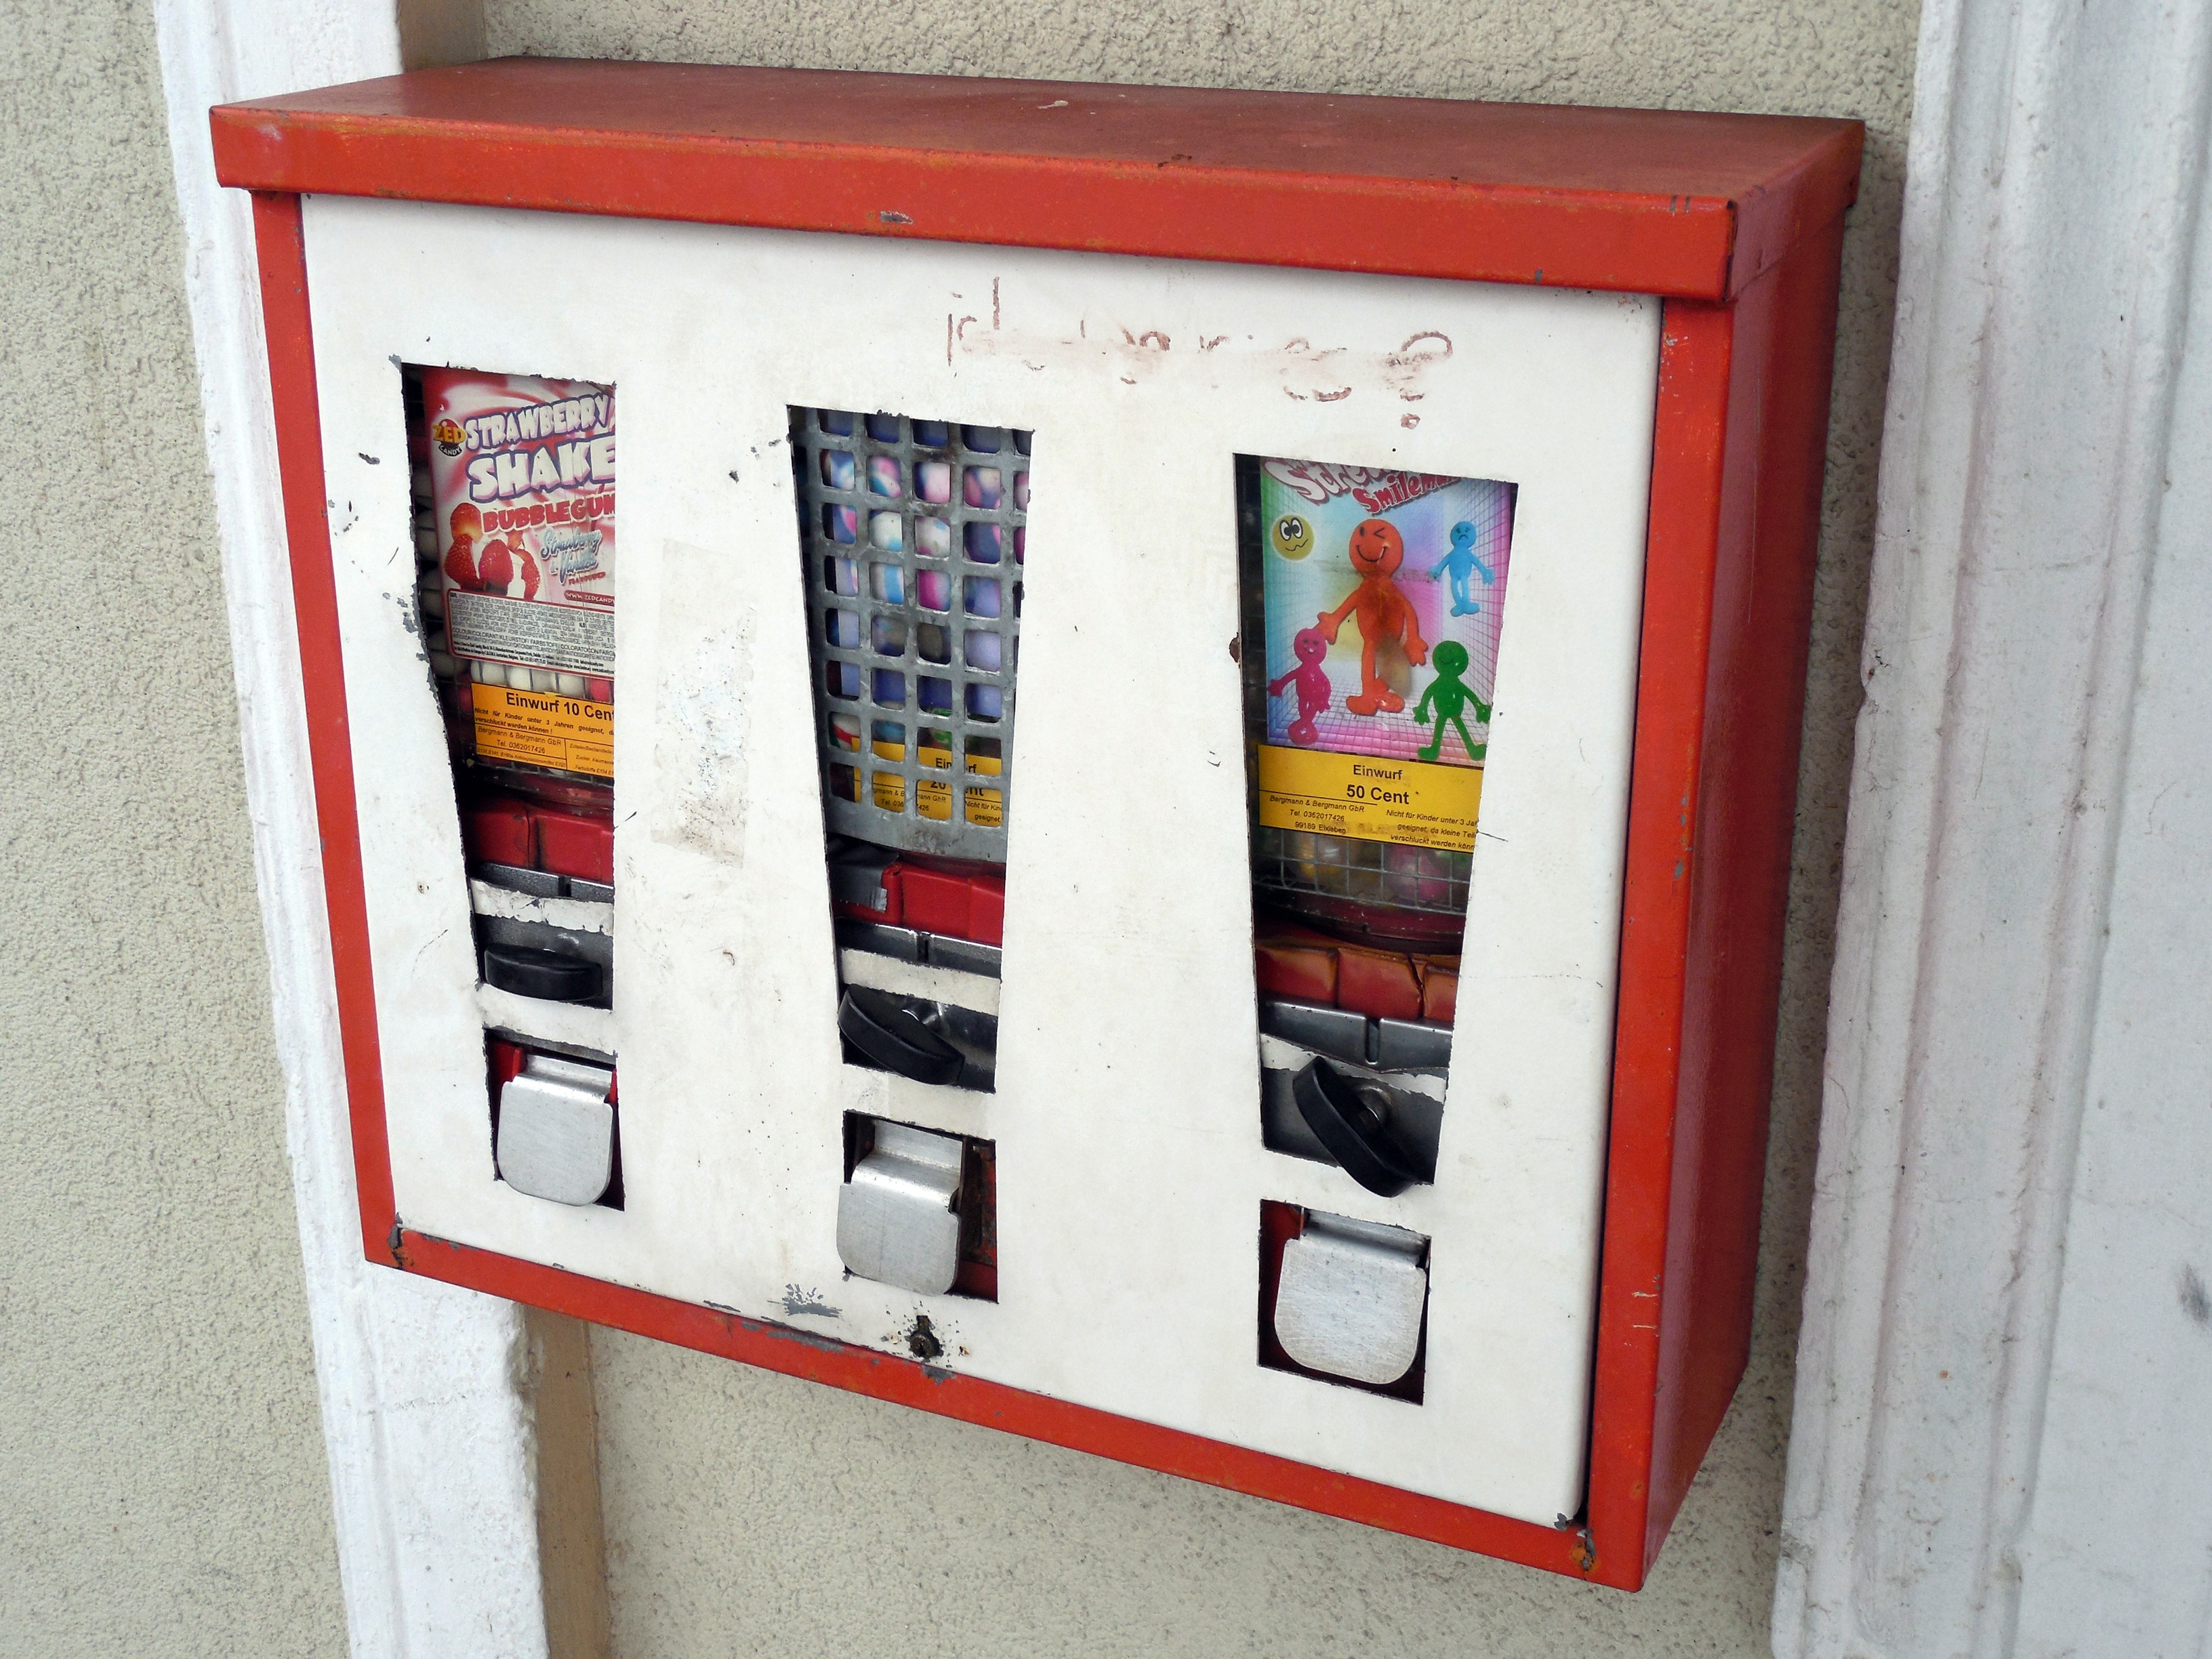
window, urban, wall, red, brand, art, design, candy, picture frame, automatic, sweetness, chewing gum